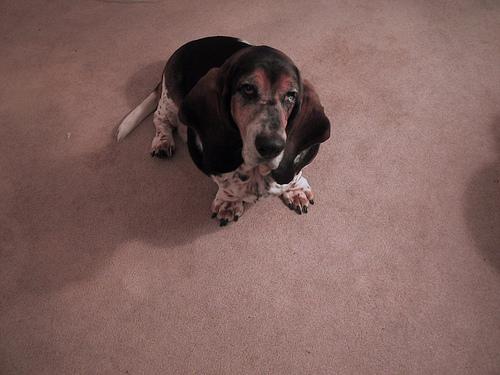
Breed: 241-n000100-basset